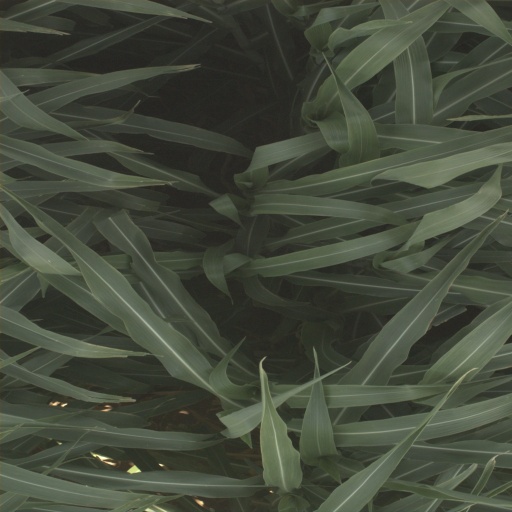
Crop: sorghum